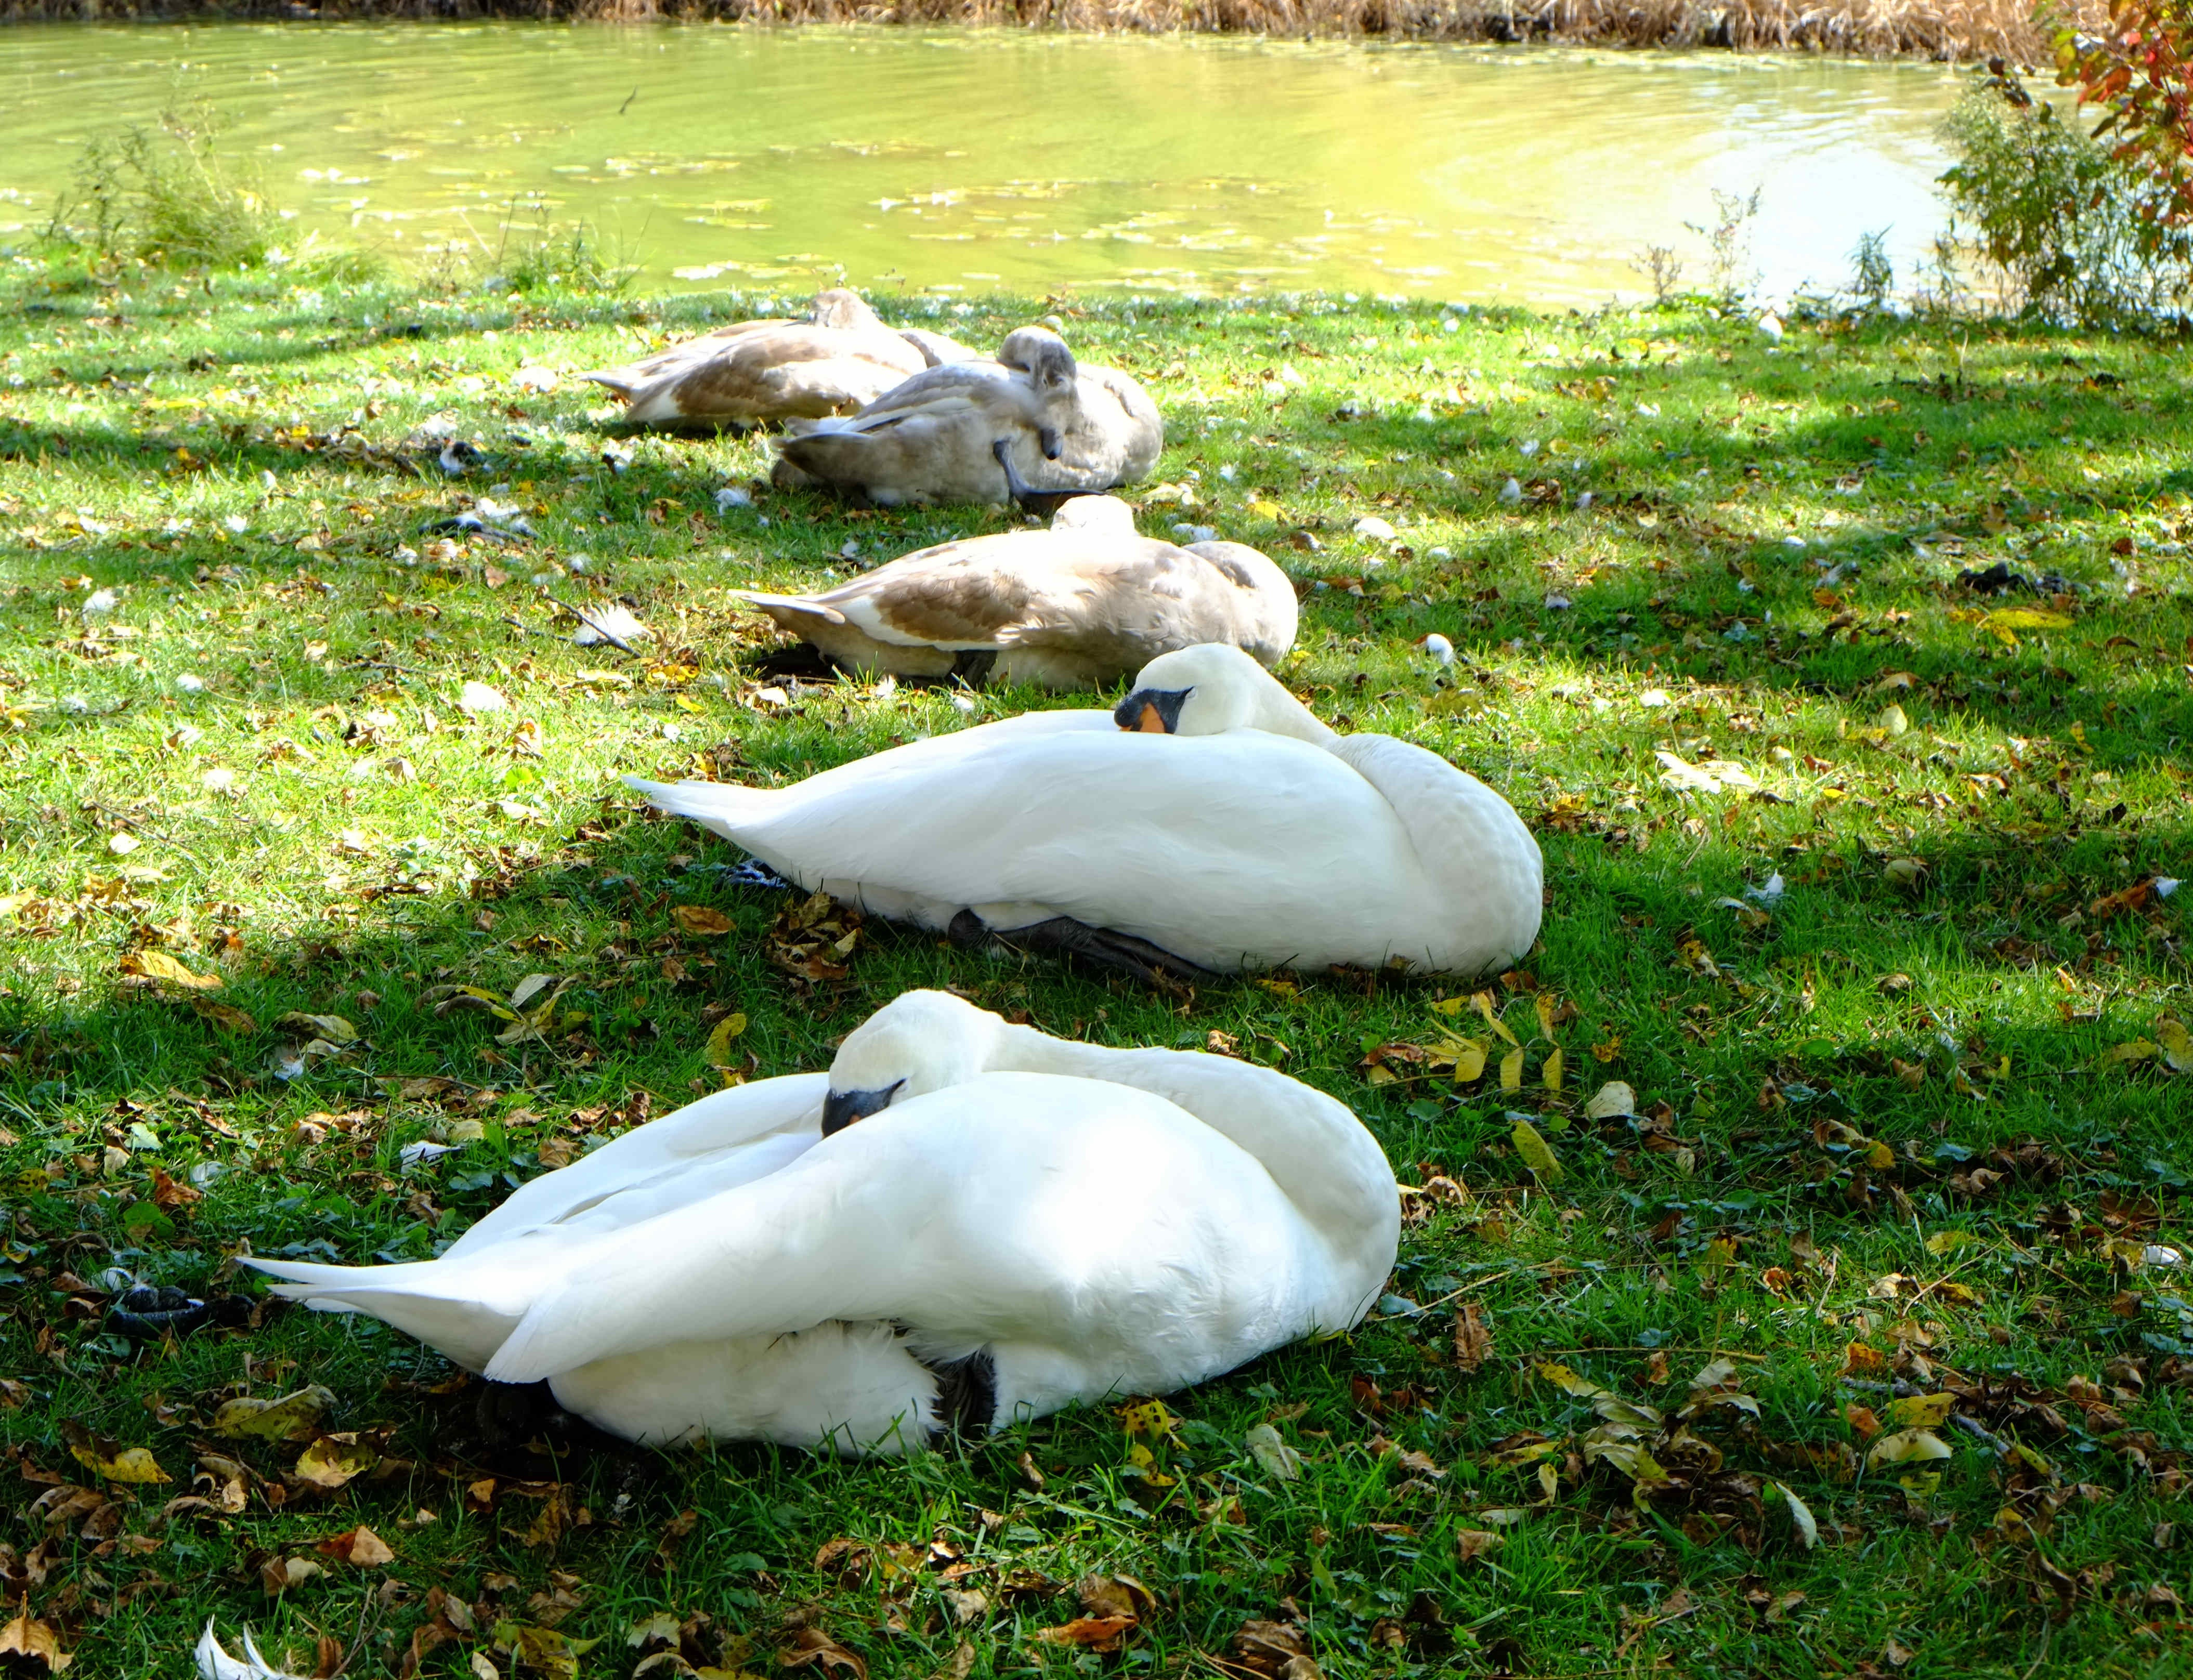
nature, bird, pond, wildlife, autumn, fauna, swan, duck, canada, goose, vertebrate, waterfowl, water bird, wild birds, river bank, ducks geese and swans, sleeping swans, young signets